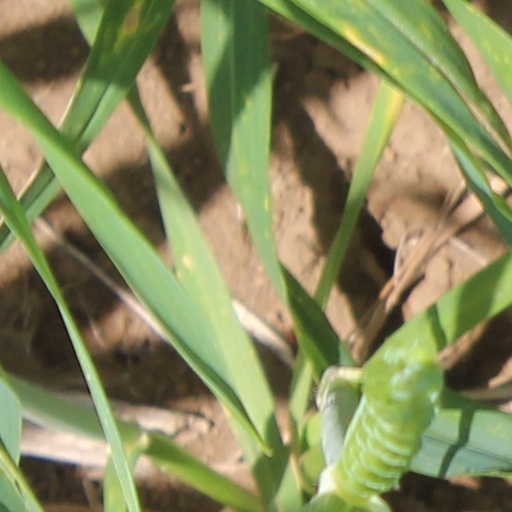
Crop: wheat